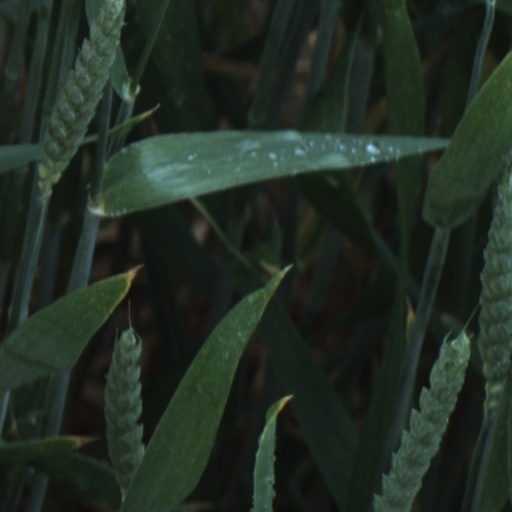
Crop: wheat